Pakistani craft

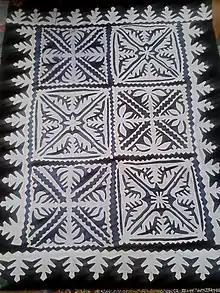
Ralli quilt, a traditional blanket of Sindh

The traditional blankets or textiles are mainly created by Sindhi artisans. They use simple tools to produce Ralli quilt.